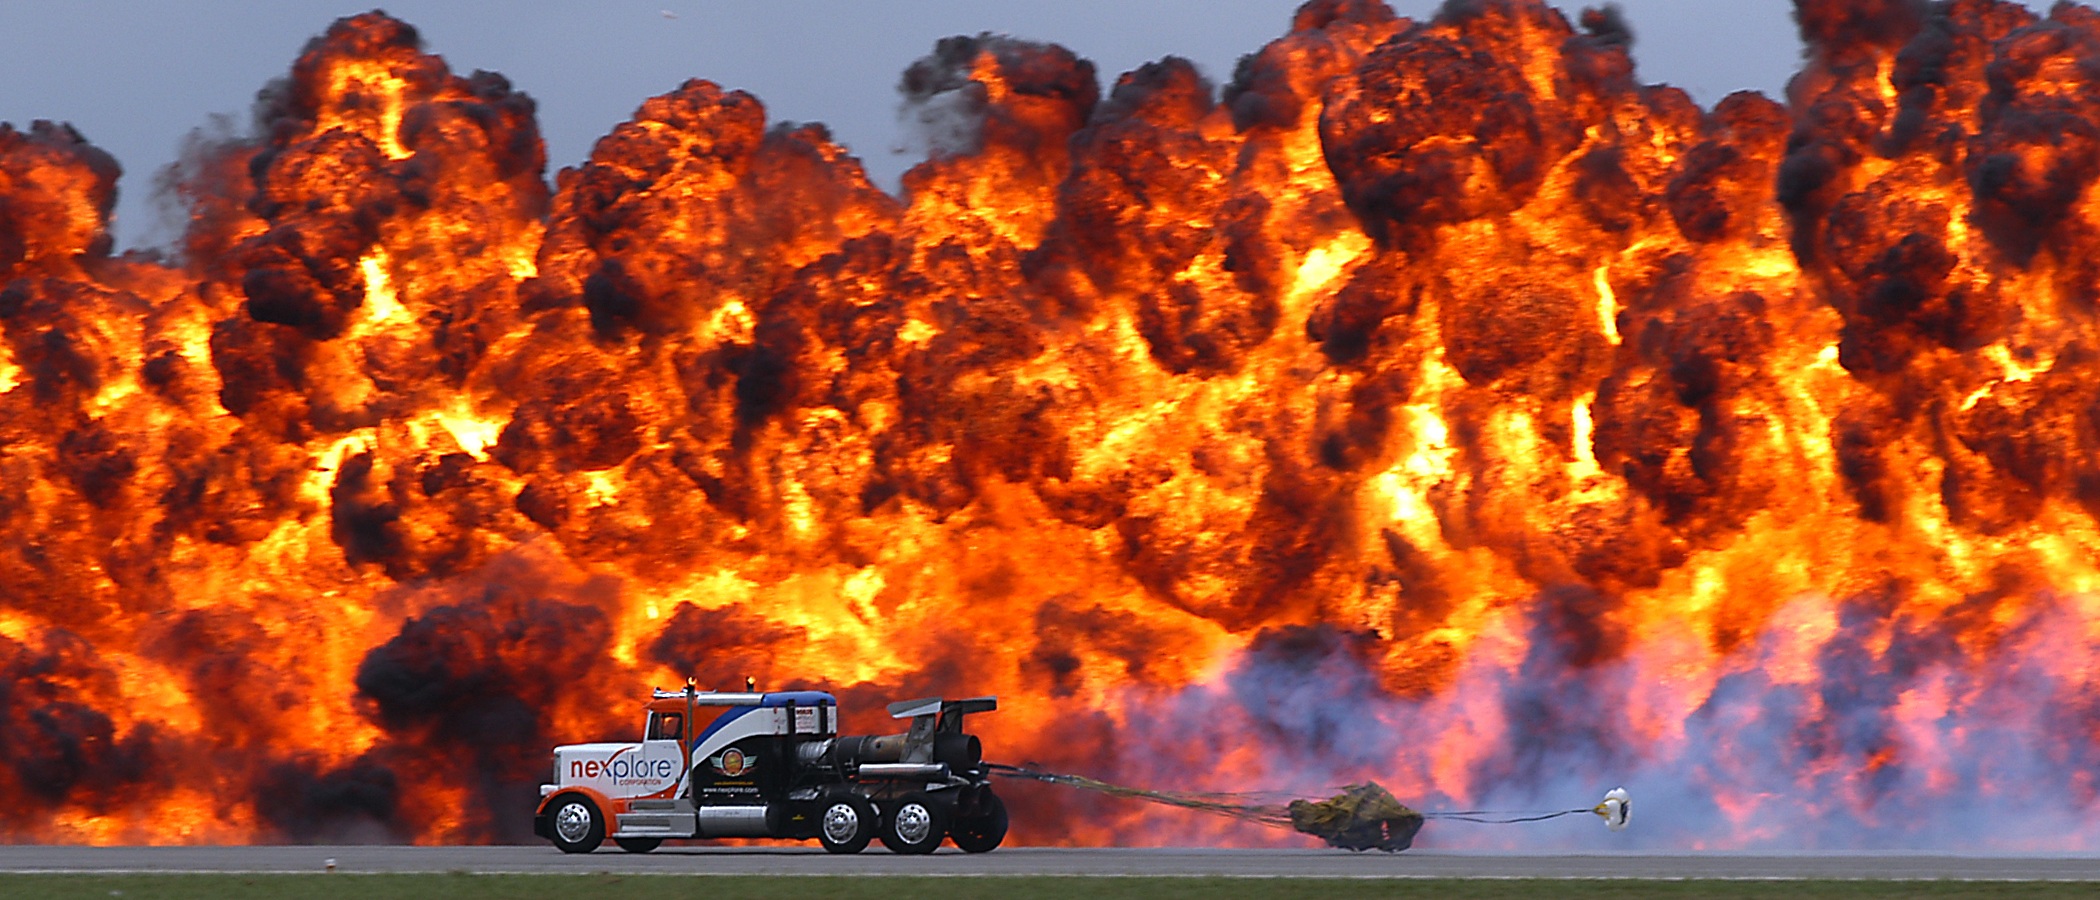
military, vehicle, flame, fire, bonfire, explosion, shockwave, disaster, modified, event, flames, entertainment, wildfire, air show, jet engines, atmosphere of earth, geological phenomenon, custom jet propelled truck, fastest truck